Aurélie Ghika

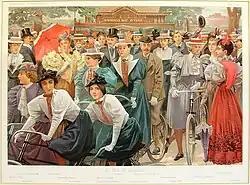
In this fashionable crowd in the Bois de Boulogne by Guth, 1897, Ghika appears at far left

In 1850 Aurélie published "La Valachie moderne" ("Modern Wallachia"), based on a trip she had made to this country.